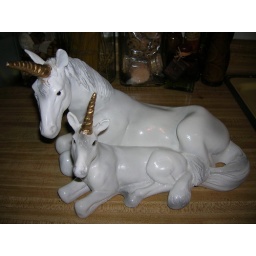
This pic was taken in the house with a flash, on auto white balance.